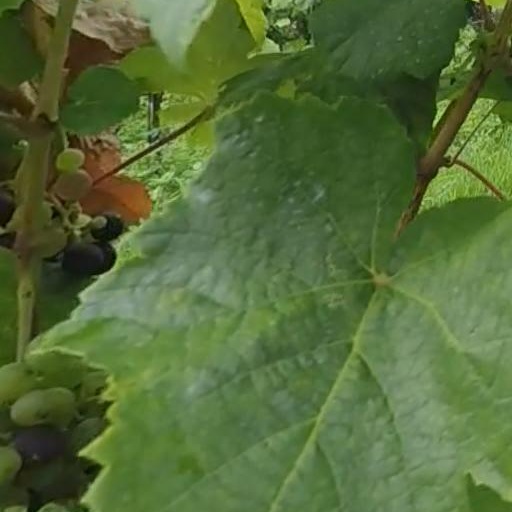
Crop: grape